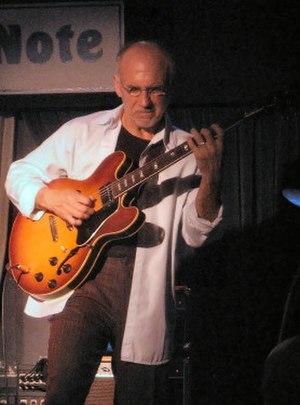
Le Crossroads Guitar Festival est un festival de musique créé en 1999 par Eric Clapton, à forte influence rock. Ce dernier choisit les musiciens qui se produisent sur scène ; Clapton déclare qu'ils font partie des meilleurs et qu'ils ont gagné son respect.
Ceci est une liste alphabétique des guitaristes ayant ou ayant eu une utilisation remarquable d'une Gibson. Compte tenu de l'immense popularité de ces guitares, ne seront retenus que les artistes ayant une influence au long cours sur la pratique de l'instrument, dont l'usage des modèles cités revêt une importance particulière et digne d'intérêt pour les modèles de la marque, ceux possédant un exemplaire particulièrement unique de guitare ou encore ceux pour qui il existe un modèle « Signature ».
Larry Carlton est un guitariste de jazz-rock, de smooth jazz et de blues américain né le 2 mars 1948 à Torrance, en Californie. Parallèlement à sa carrière solo, il joue sur les albums de nombreux groupes, et est même membre de certains d'entre eux. Ce musicien a été récompensé au cours de sa carrière de 3 Grammy Awards dont un pour le thème de la série Capitaine Furillo.